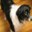
Label: dog